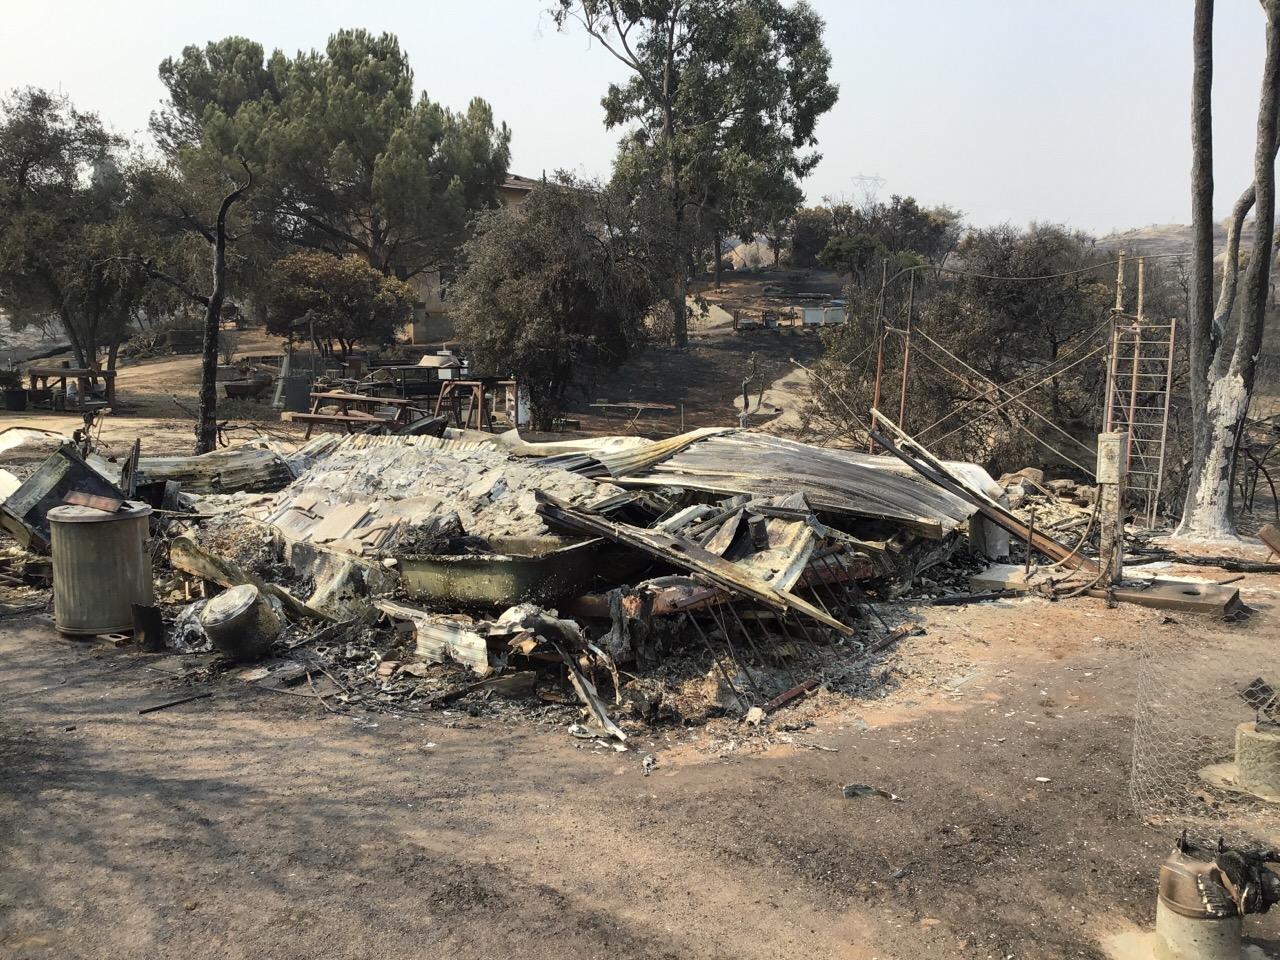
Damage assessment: destroyed